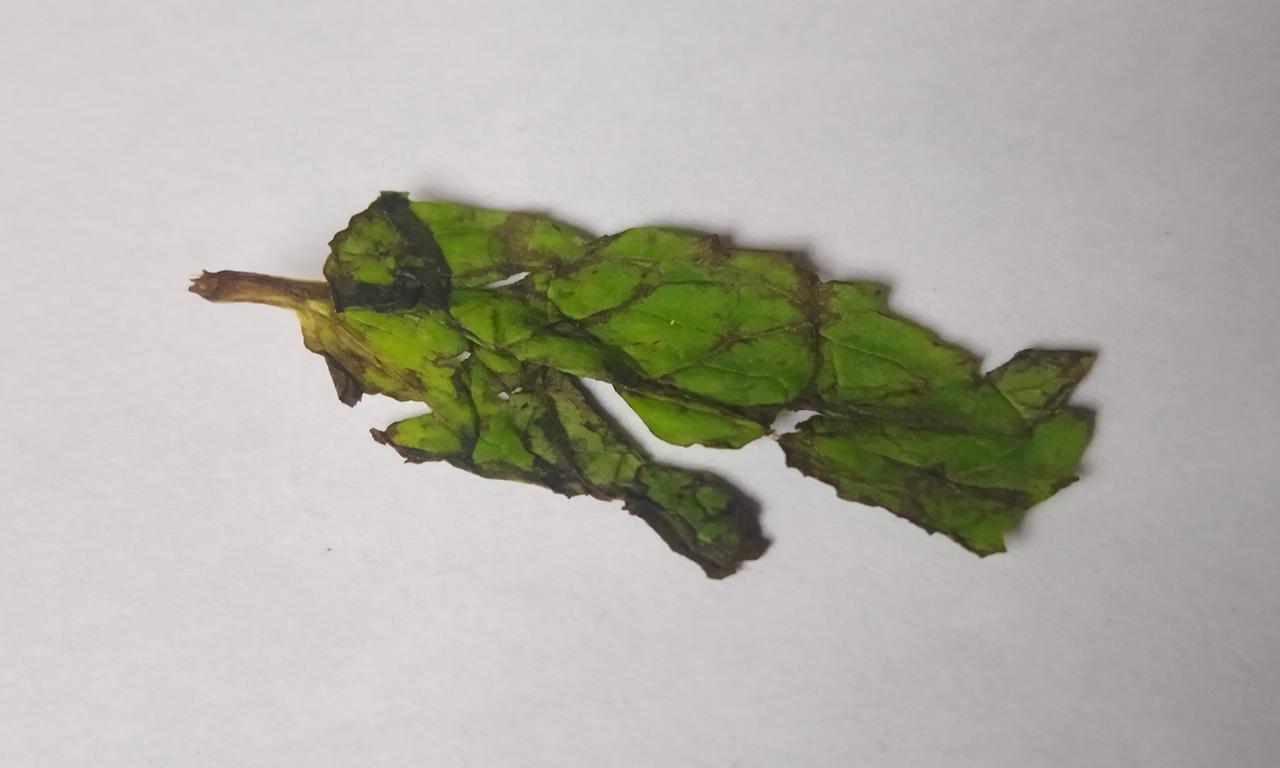
Label: Spoiled